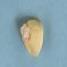
Maize quality: Good